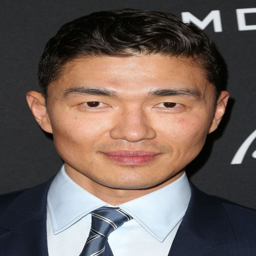
photos : arrivals at the premiere